Nijinsky (horse)

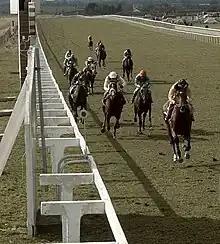
Nijinsky (Liam Ward) winning the Gladness Stakes at the Curragh in 1970

Nijinsky (21 February 1967 – 15 April 1992) was a Canadian-bred, Irish-trained champion Thoroughbred racehorse and sire. He was the outstanding two-year-old in Europe in 1969 when he was unbeaten in five races. In the following season, he became the first horse for thirty-five years to win the English Triple Crown, a feat that has not been repeated as of 2024. He is regarded as one of the greatest European flat racehorses of the 20th century.